William Pinckney

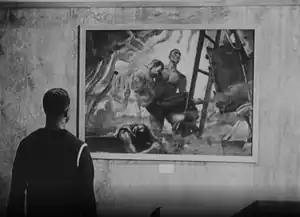

Pinckney enlisted on August 3, 1938, and attended boot camp at Great Lakes, Illinois. He then reported to the aircraft carrier as a cook. At the time, cook was one of the few ratings open in the U.S. Navy to Black sailors.